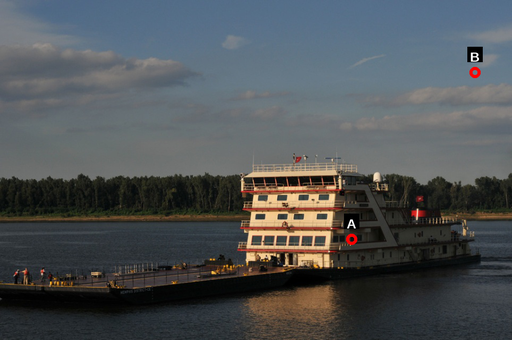
Question: Two points are circled on the image, labeled by A and B beside each circle. Which point is closer to the camera?
Select from the following choices.
(A) A is closer
(B) B is closer
Answer: A